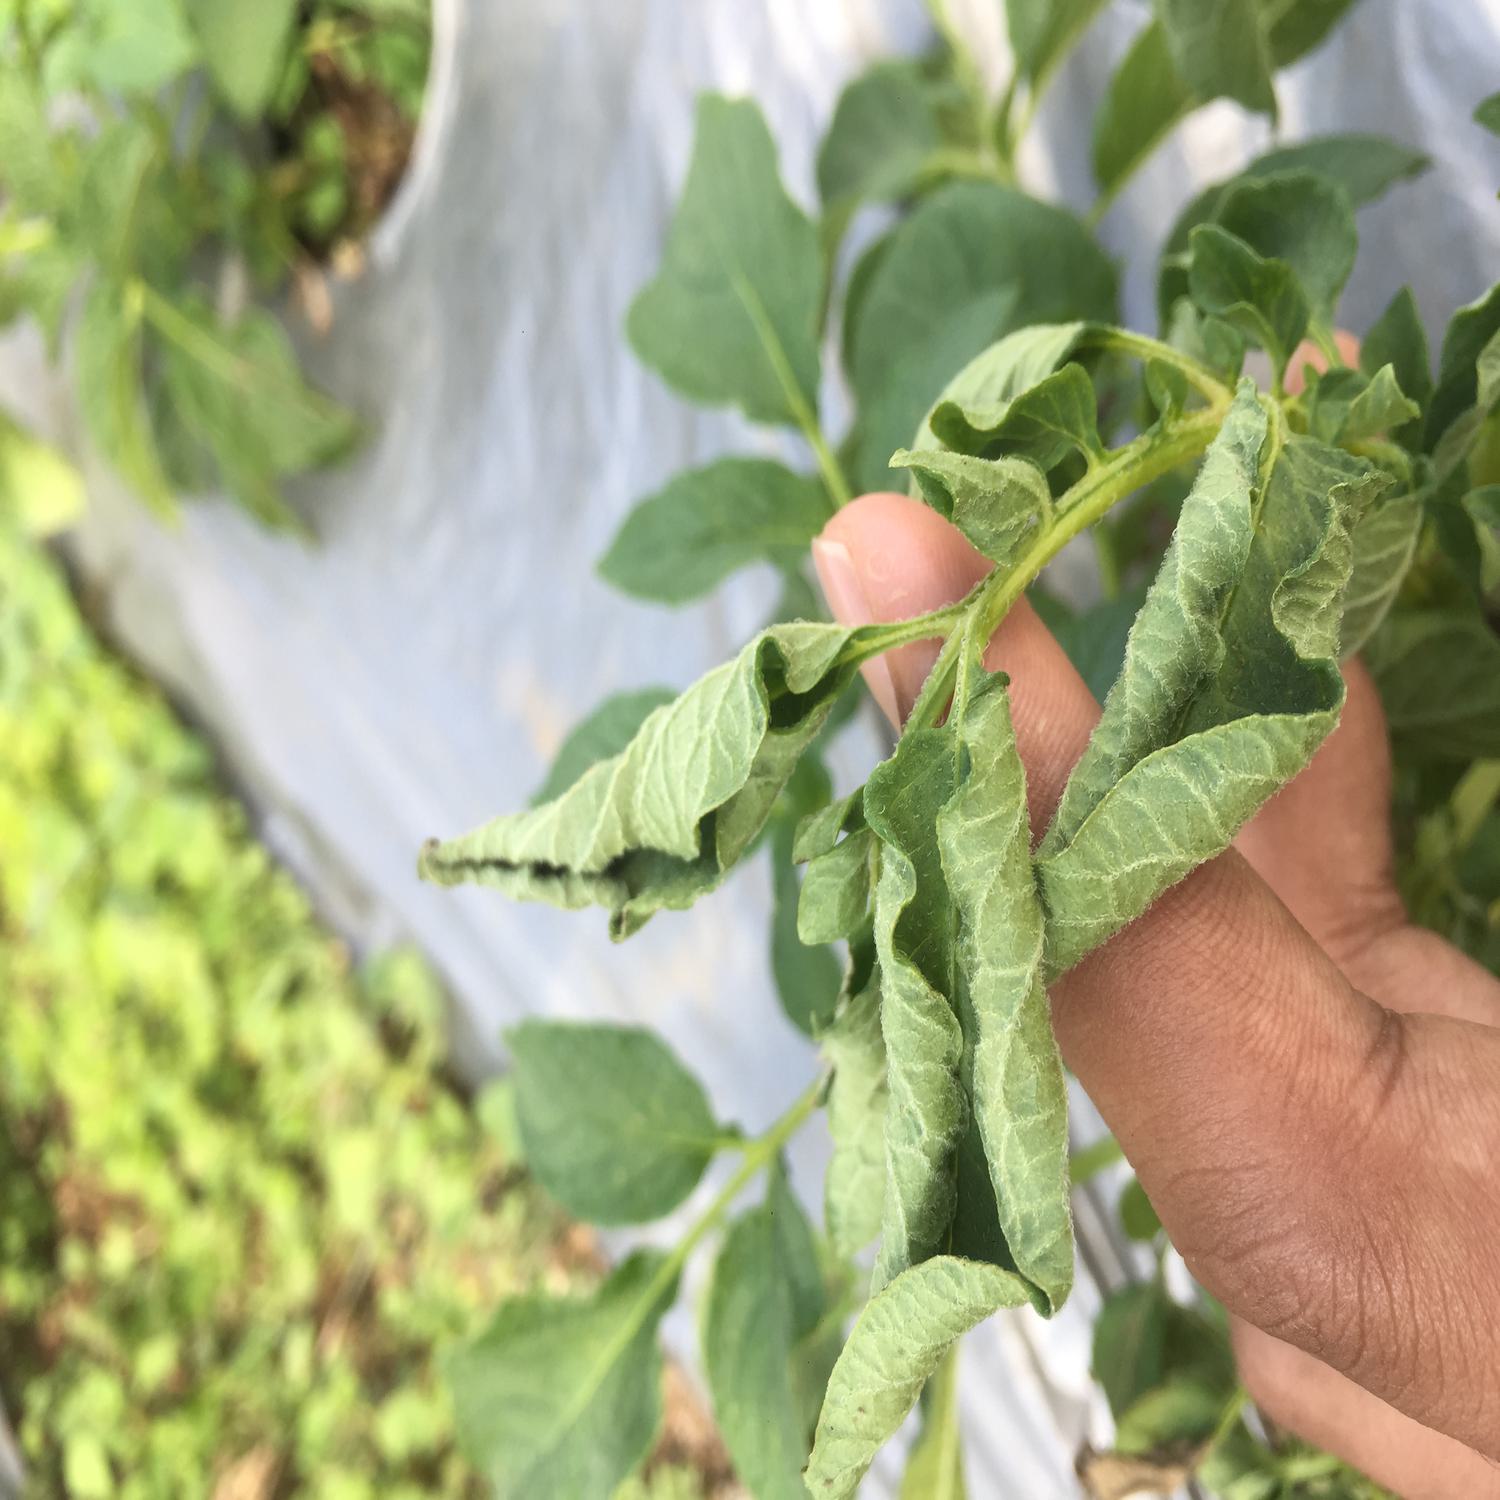
Label: Bacteria